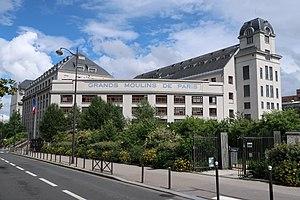
Grands Moulins de Paris vus de la rue Thomas-Mann (Paris, 13e).
Les Grands Moulins de Paris sont une ancienne minoterie industrielle créée à Paris lors de la Première Guerre mondiale, aujourd'hui réhabilitée en bâtiments universitaires. Ils se situent sur le quai Panhard-et-Levassor, au sein de l’opération d'aménagement Paris Rive Gauche, dans le quartier de la Gare du 13ᵉ arrondissement.